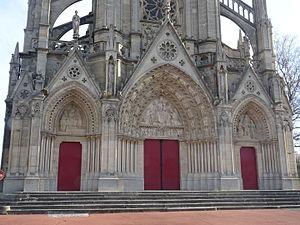
Bonsecours (Seine-Maritime, France)
La basilique Notre-Dame de Bonsecours est située à Bonsecours, près de Rouen sur le lieu d'un pèlerinage dédié à la Vierge et dominant toute l'agglomération rouennaise. Elle est due à l'architecte rouennais Jacques-Eugène Barthélémy qui a conçu de nombreuses églises dans la région.